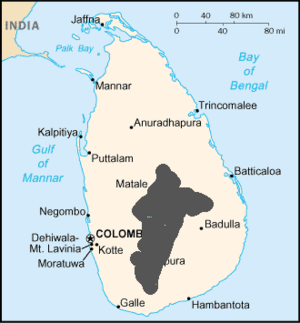
La Pirolle de Ceylan est une espèce de passereaux de la famille des Corvidae endémique aux forêts des collines du Sri Lanka.